Operation Undertone

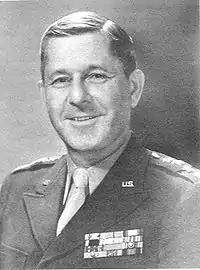
General Jacob Devers

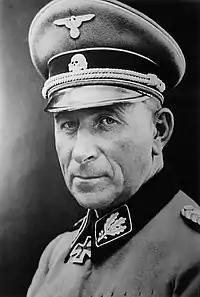
SS General Paul Hausser

All along the Moselle, from Koblenz to Trier, the German 7. "Armee" on 17 March was in peril, if not from direct attack, then from the flanking thrust against the right wing of the 1. "Armee" by General Walton Walker′s XX Corps. Collapse of the 7. "Armee" clearly was but a question of time. Soon the German 1. "Armee", too, would be in dire straits, for the U.S. Seventh Army two days earlier, on 15 March, had launched a drive against "General" Hermann Foertsch′s army along a front from the vicinity of Saarlautern southeastward to the Rhine. Even if that offensive failed to penetrate the Siegfried Line, it might tie the 1. "Armee" troops to the fortifications while Patton's forces took them from the rear.